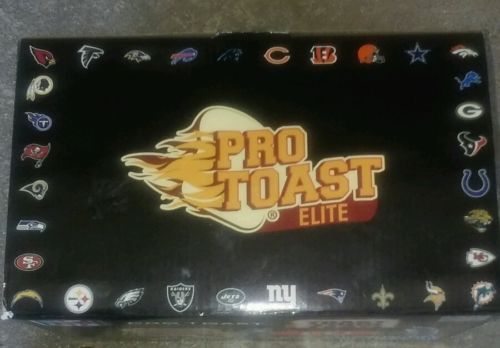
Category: toaster